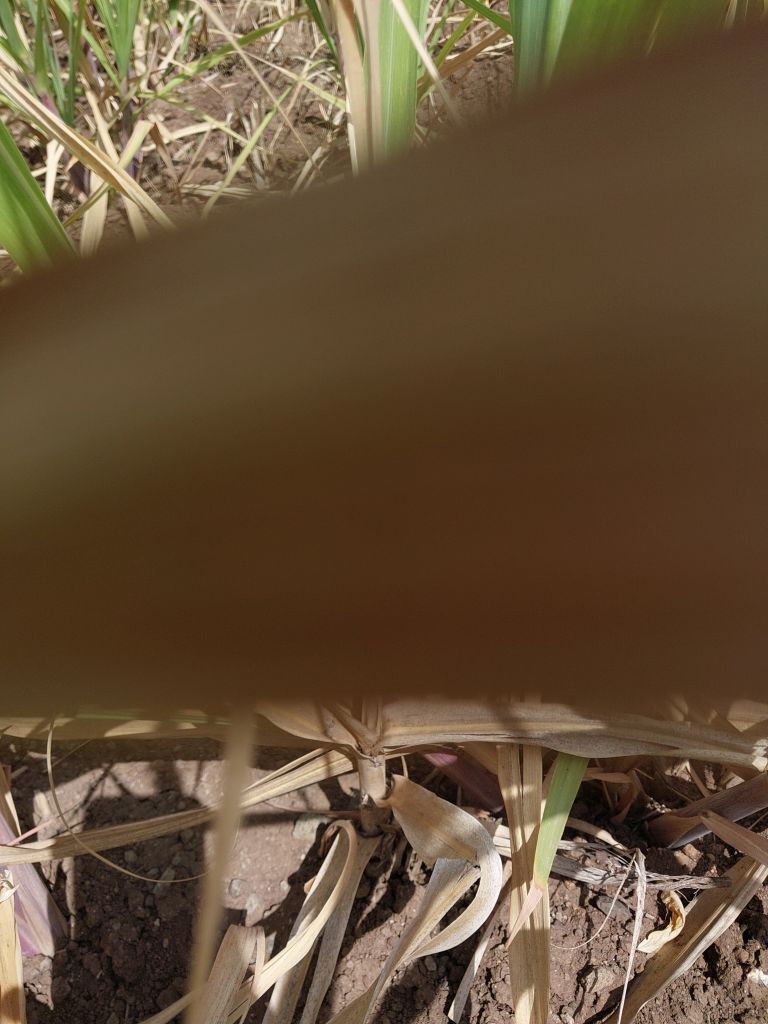
Label: Dried